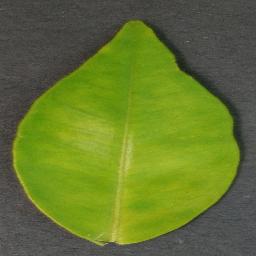
Label: Orange___Haunglongbing_(Citrus_greening)